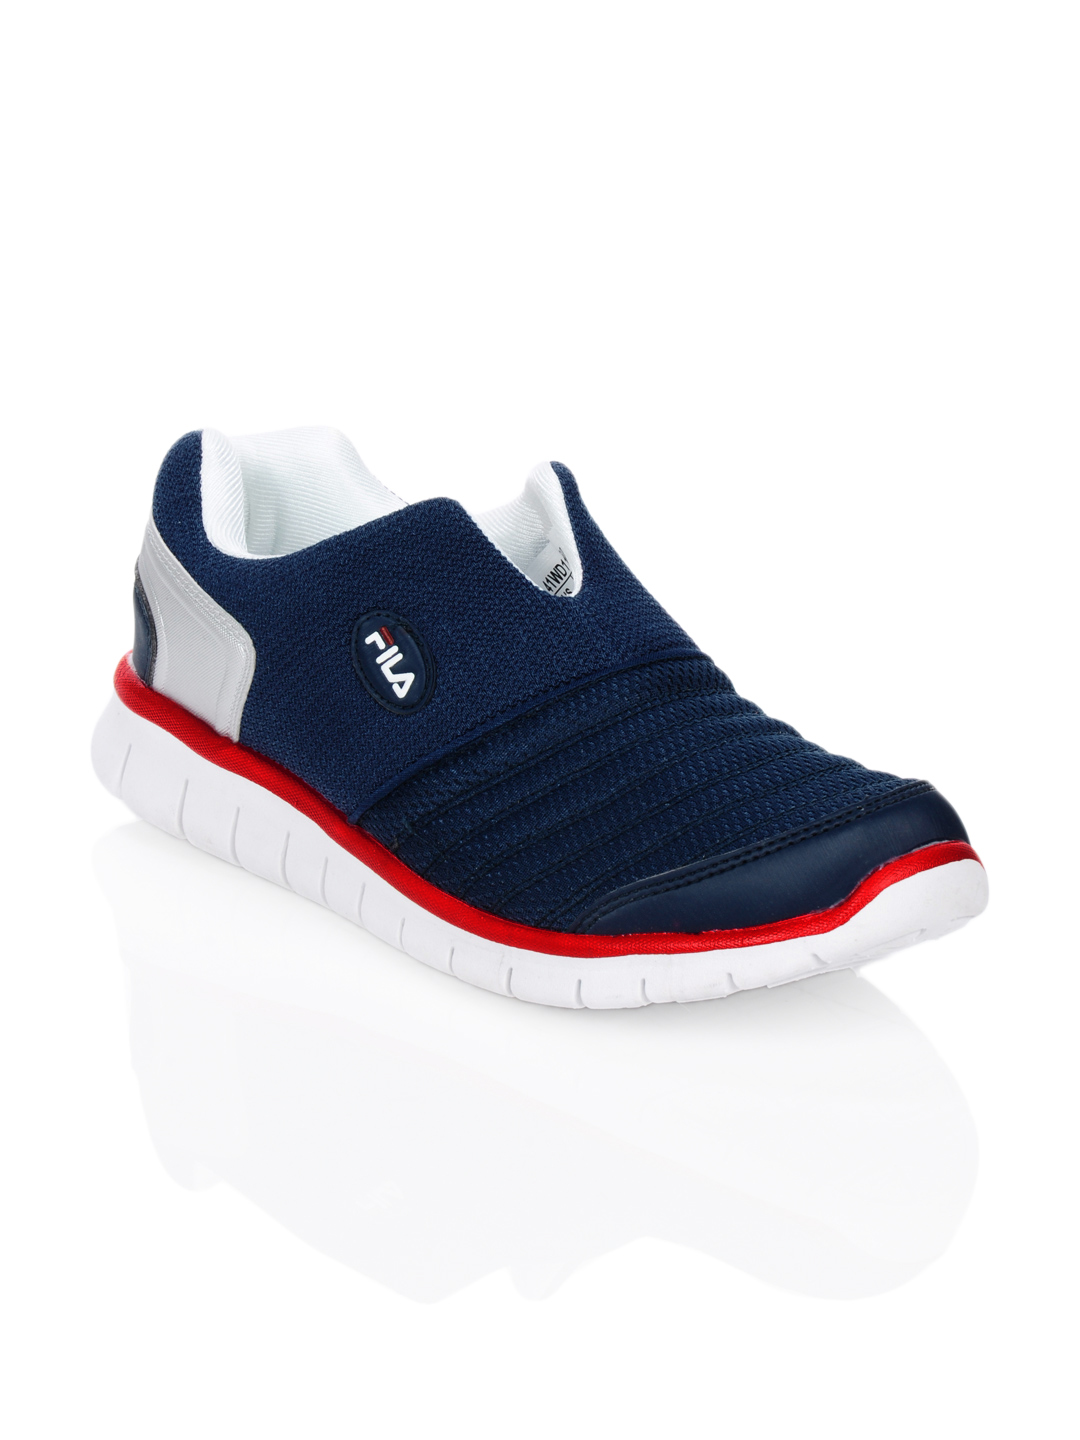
Fila Men Smash Lite Navy Blue Shoes
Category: Footwear / Shoes / Sports Shoes
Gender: Men
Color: Navy Blue
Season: Fall 2012
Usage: Sports